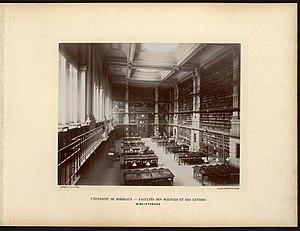
Université de Bordeaux - Faculté des sciences et des lettres
Les fonds patrimoniaux des bibliothèques de l'université de Bordeaux naissent de la création de la bibliothèque de l'Université en 1879. L'université est divisée en trois entités en 1960 mais la bibliothèque garde sa direction unique.